CR Flamengo

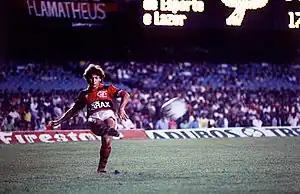
Zico played for Flamengo from 1971 to 1983 and 1985–89, setting several records for the club.

Local advertiser José Bastos Padilha was elected club president in 1934 and served until 1937. Under his tenure, the club massively improved its popularity in both Rio de Janeiro and the entirety of Brazil. For publicity, he organized a contest for students in schools to create phrases describing Flamengo, from which the phrase "uma vez Flamengo, Flamengo até morrer" ("Once you are Flamengo, you are Flamengo 'til you die") was developed and would later be adopted as part of the club's anthem. In 1936 Padilha signed excellent players such as Domingos da Guia and Leônidas da Silva (who would go on to be the leading goalscorer in the 1938 FIFA World Cup as a Flamengo player). These beloved players endeared Flamengo to the public and it is believed that by this time Flamengo was the most popular club in the country. In 1937 Flamengo hired Hungarian coach Izidor "Dori" Kürschner, who introduced the WM system to Brazil and other innovations from Europe such as training without the use of the ball and playing a more defensive, controlled style. Padilha facilitated the construction of Flamengo's new stadium and current training center, the Estádio da Gávea. The stadium was inaugurated on 4 September 1938, when Vasco da Gama defeated Flamengo 2–0 and Kürschner was promptly fired.